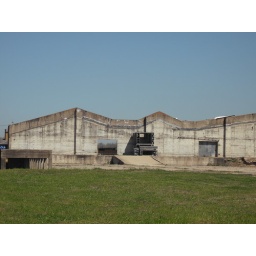
large warehouse building wall in Hearne